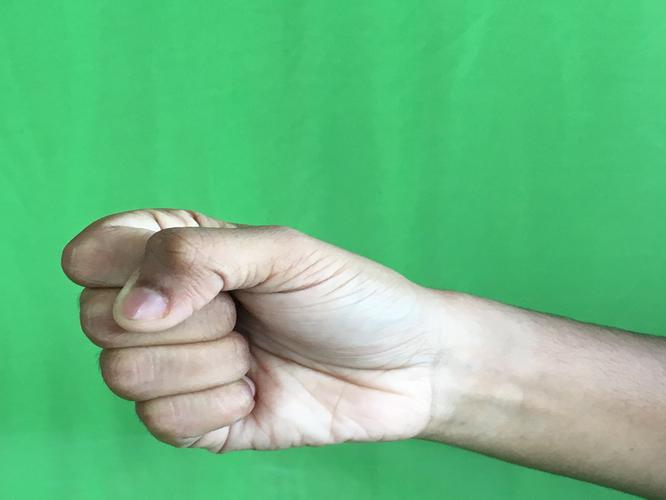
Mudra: Mushti
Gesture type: single_hand